Chinatown, Chicago

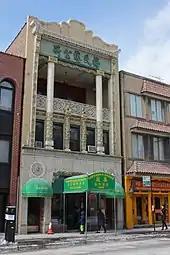
The Moy Association Building was built in 1928.

Economically, by the 1930s, a large portion of Chinese businesses in the new Chinatown were large grocery stores stocking imported goods. Through transnational associations, these initial Chinese-owned stores substantiated a strong link between Chicago's Chinatown, other Chinatowns in the United States, and even East Asia itself. For example, the Moy-owned Hip Lung Yee Kee company on Wentworth Avenue facilitated communication between associations in San Francisco, Chicago, and Hong Kong. The grocery stores in Chinatown at this time also had a very important role locally. They employed over six hundred Chinese locals, and they functioned as hotels and banks as well. Otherwise, Chinese restaurants were supremely important to the economy of Chinatown in this period. By 1930, there were at least eleven restaurants located in the new Chinatown. Often, these restaurants were places of fine dining, and, because of this, they also acted as gathering places to connect Chinatown’s elites with the elites of Chicago in general. For example, Mong Long Fo's restaurant was the site of a publicized meeting between two members of the Moy clan and three of Chicago's white elite. Overall, however, the economic situation for many Chinese people in the new Chinatown remained the same as in the old Chinatown. The majority of Chinatown's residents were poorly-educated immigrants who made their livings through low-skill, manual labor or through restaurant-related work. In turn, the wealthy merchant families still wielded immense power in the area, with the Moys wielding the most.